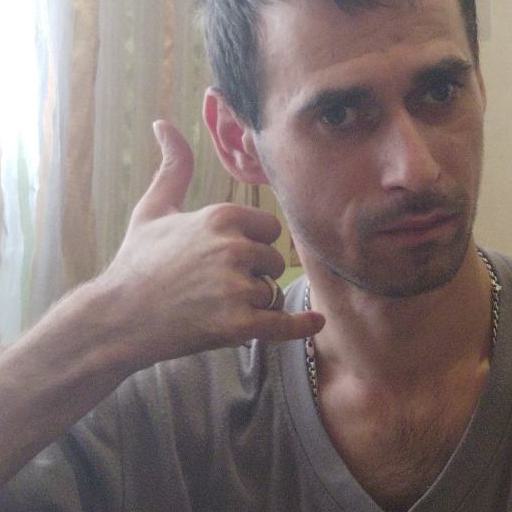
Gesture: call